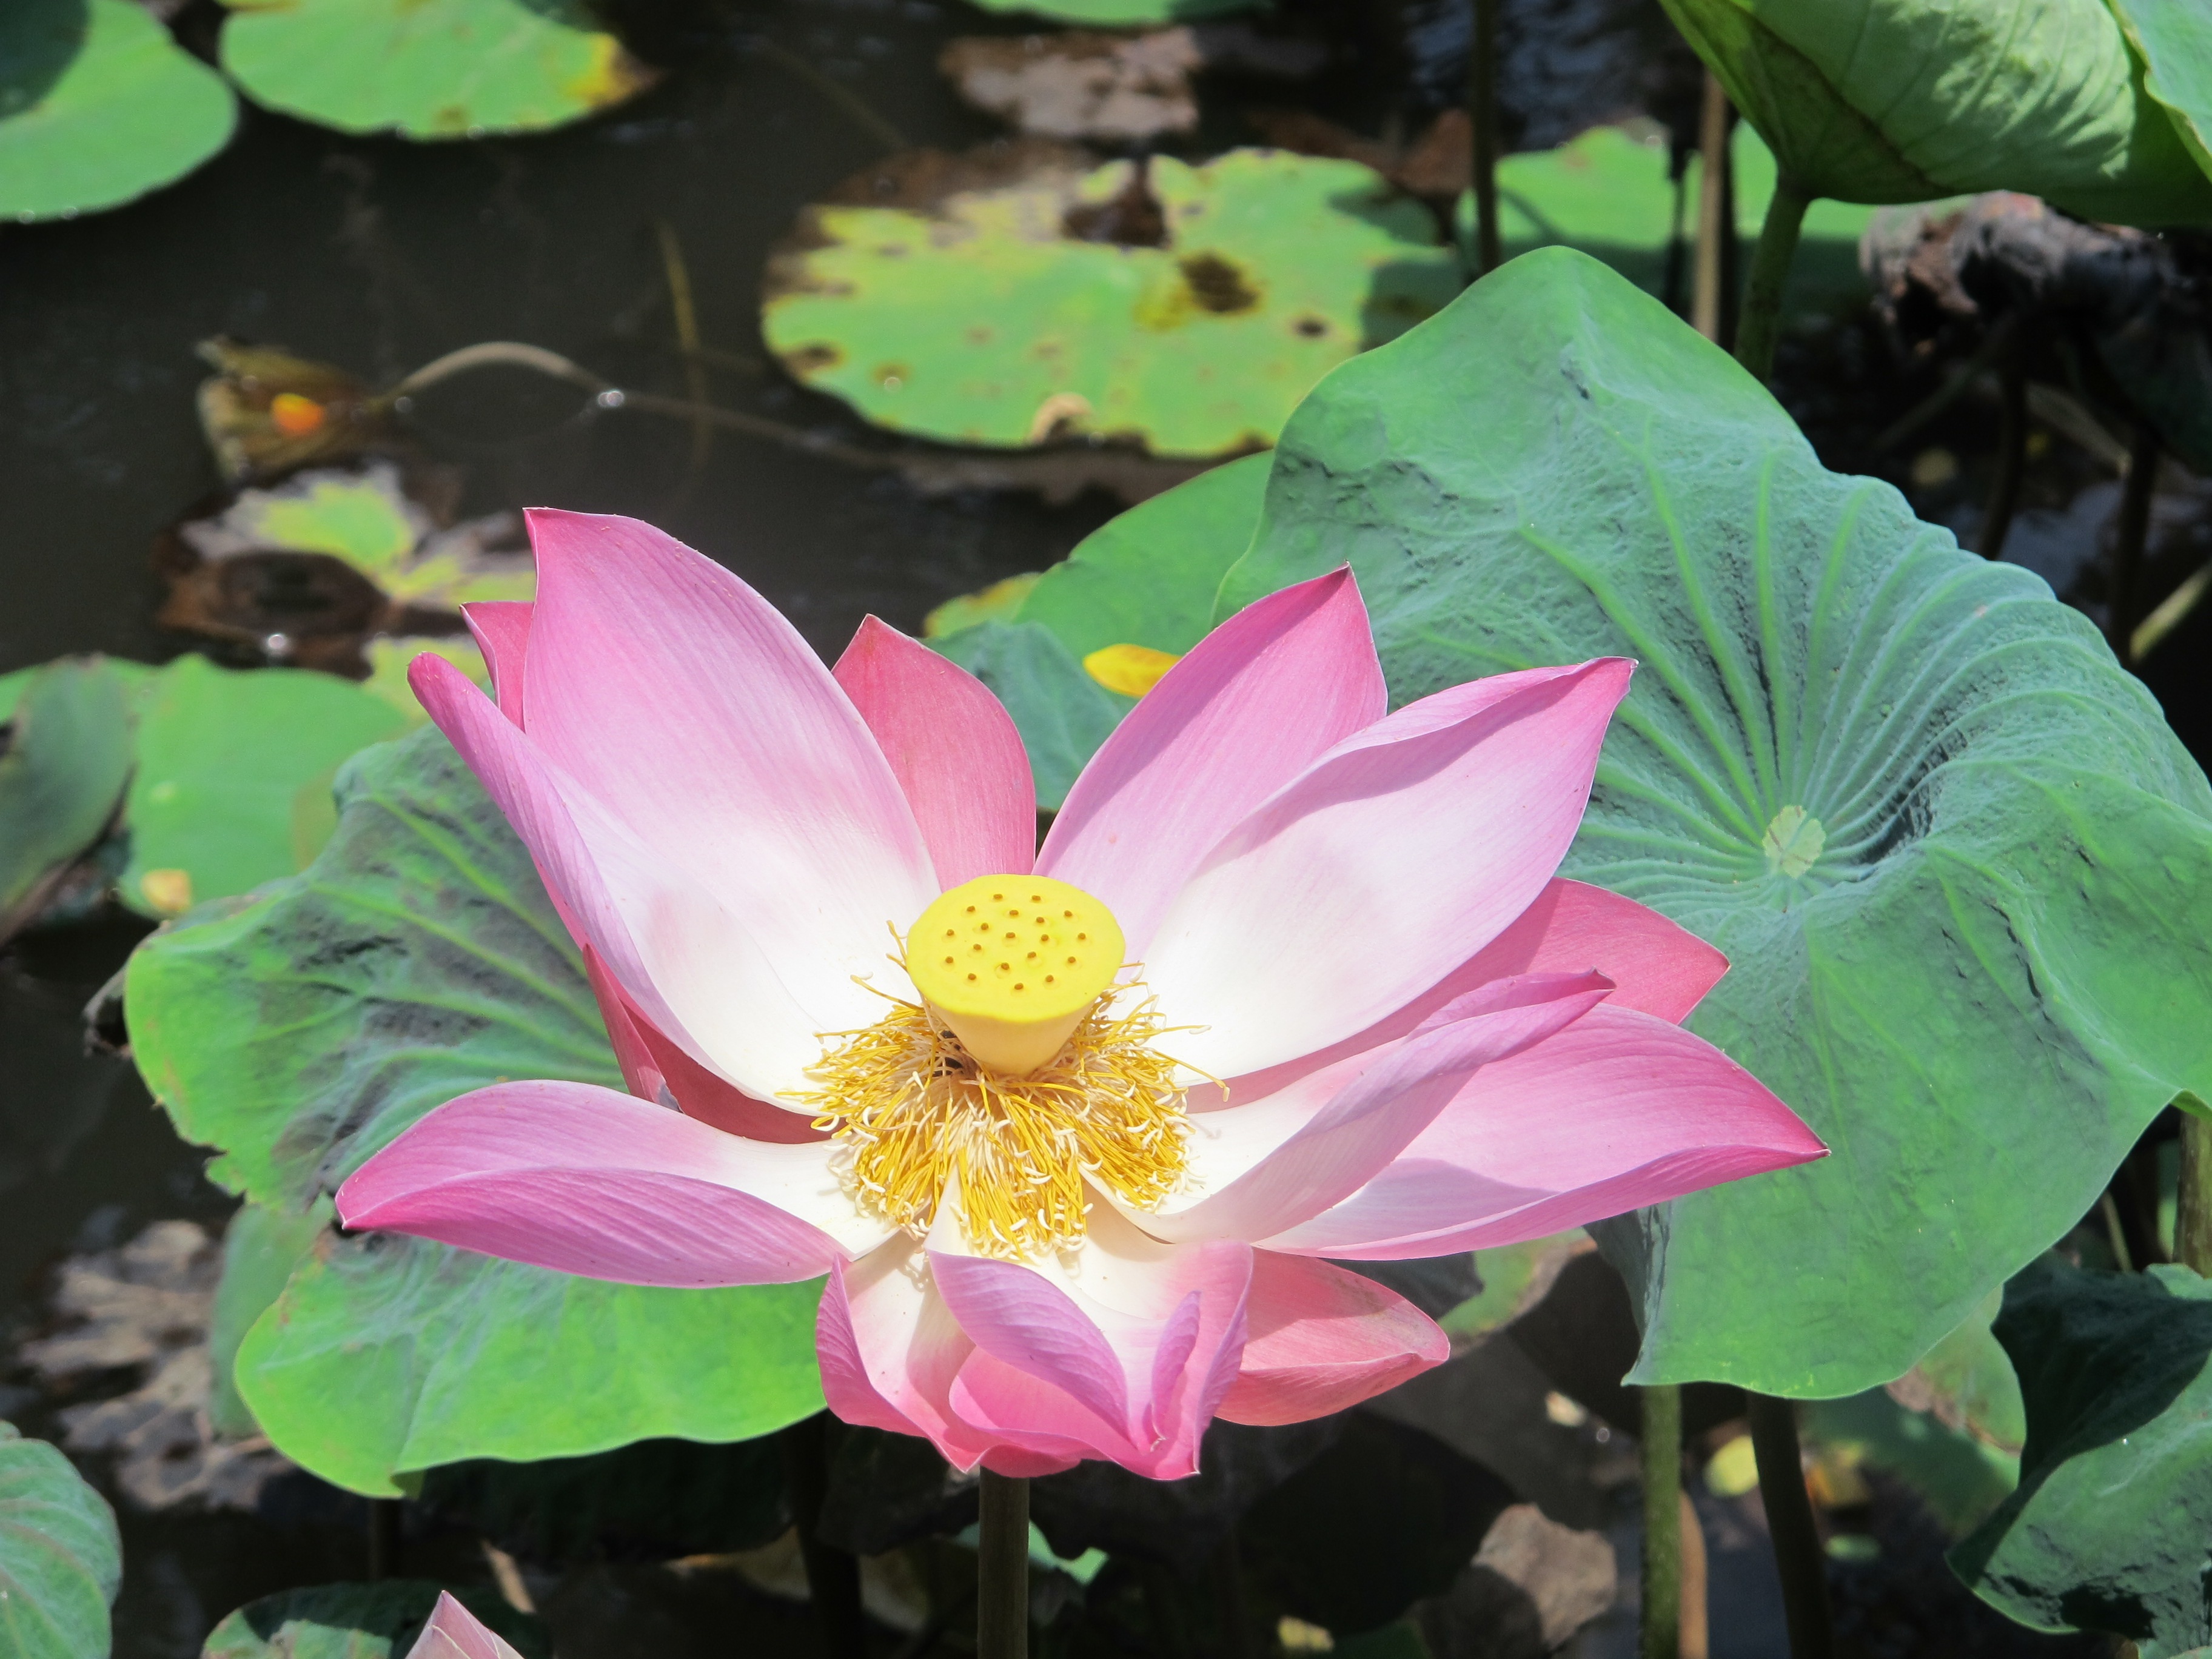
plant, flower, petal, pond, botany, sacred lotus, aquatic plant, flora, water lily, lotus, macro photography, flowering plant, annual plant, land plant, lotus family, proteales